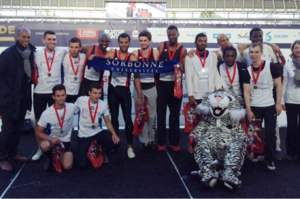
L'équipe de Sorbonne Universités au Championnat du Monde des grandes écoles et universités 2014
Sorbonne Universités était un regroupement d’établissements d’enseignement supérieur créé en 2010 et ayant existé jusqu'à fin 2017, et qui a été remplacé par la nouvelle université Sorbonne Université. S’y trouvaient l'Université Paris-Sorbonne et l'Université Pierre-et-Marie-Curie, avant leur fusion le 1ᵉʳ janvier 2018, donnant naissance à Sorbonne Université.